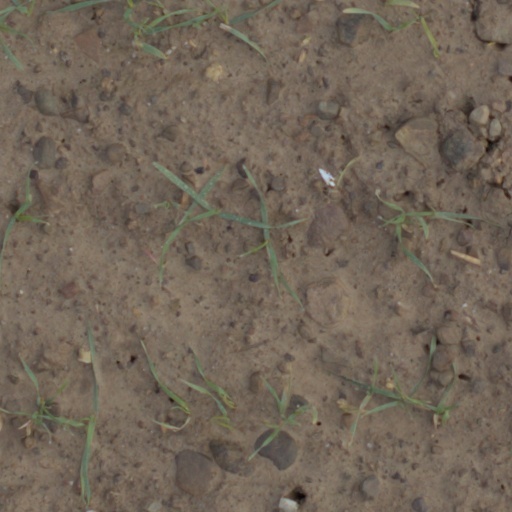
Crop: wheat